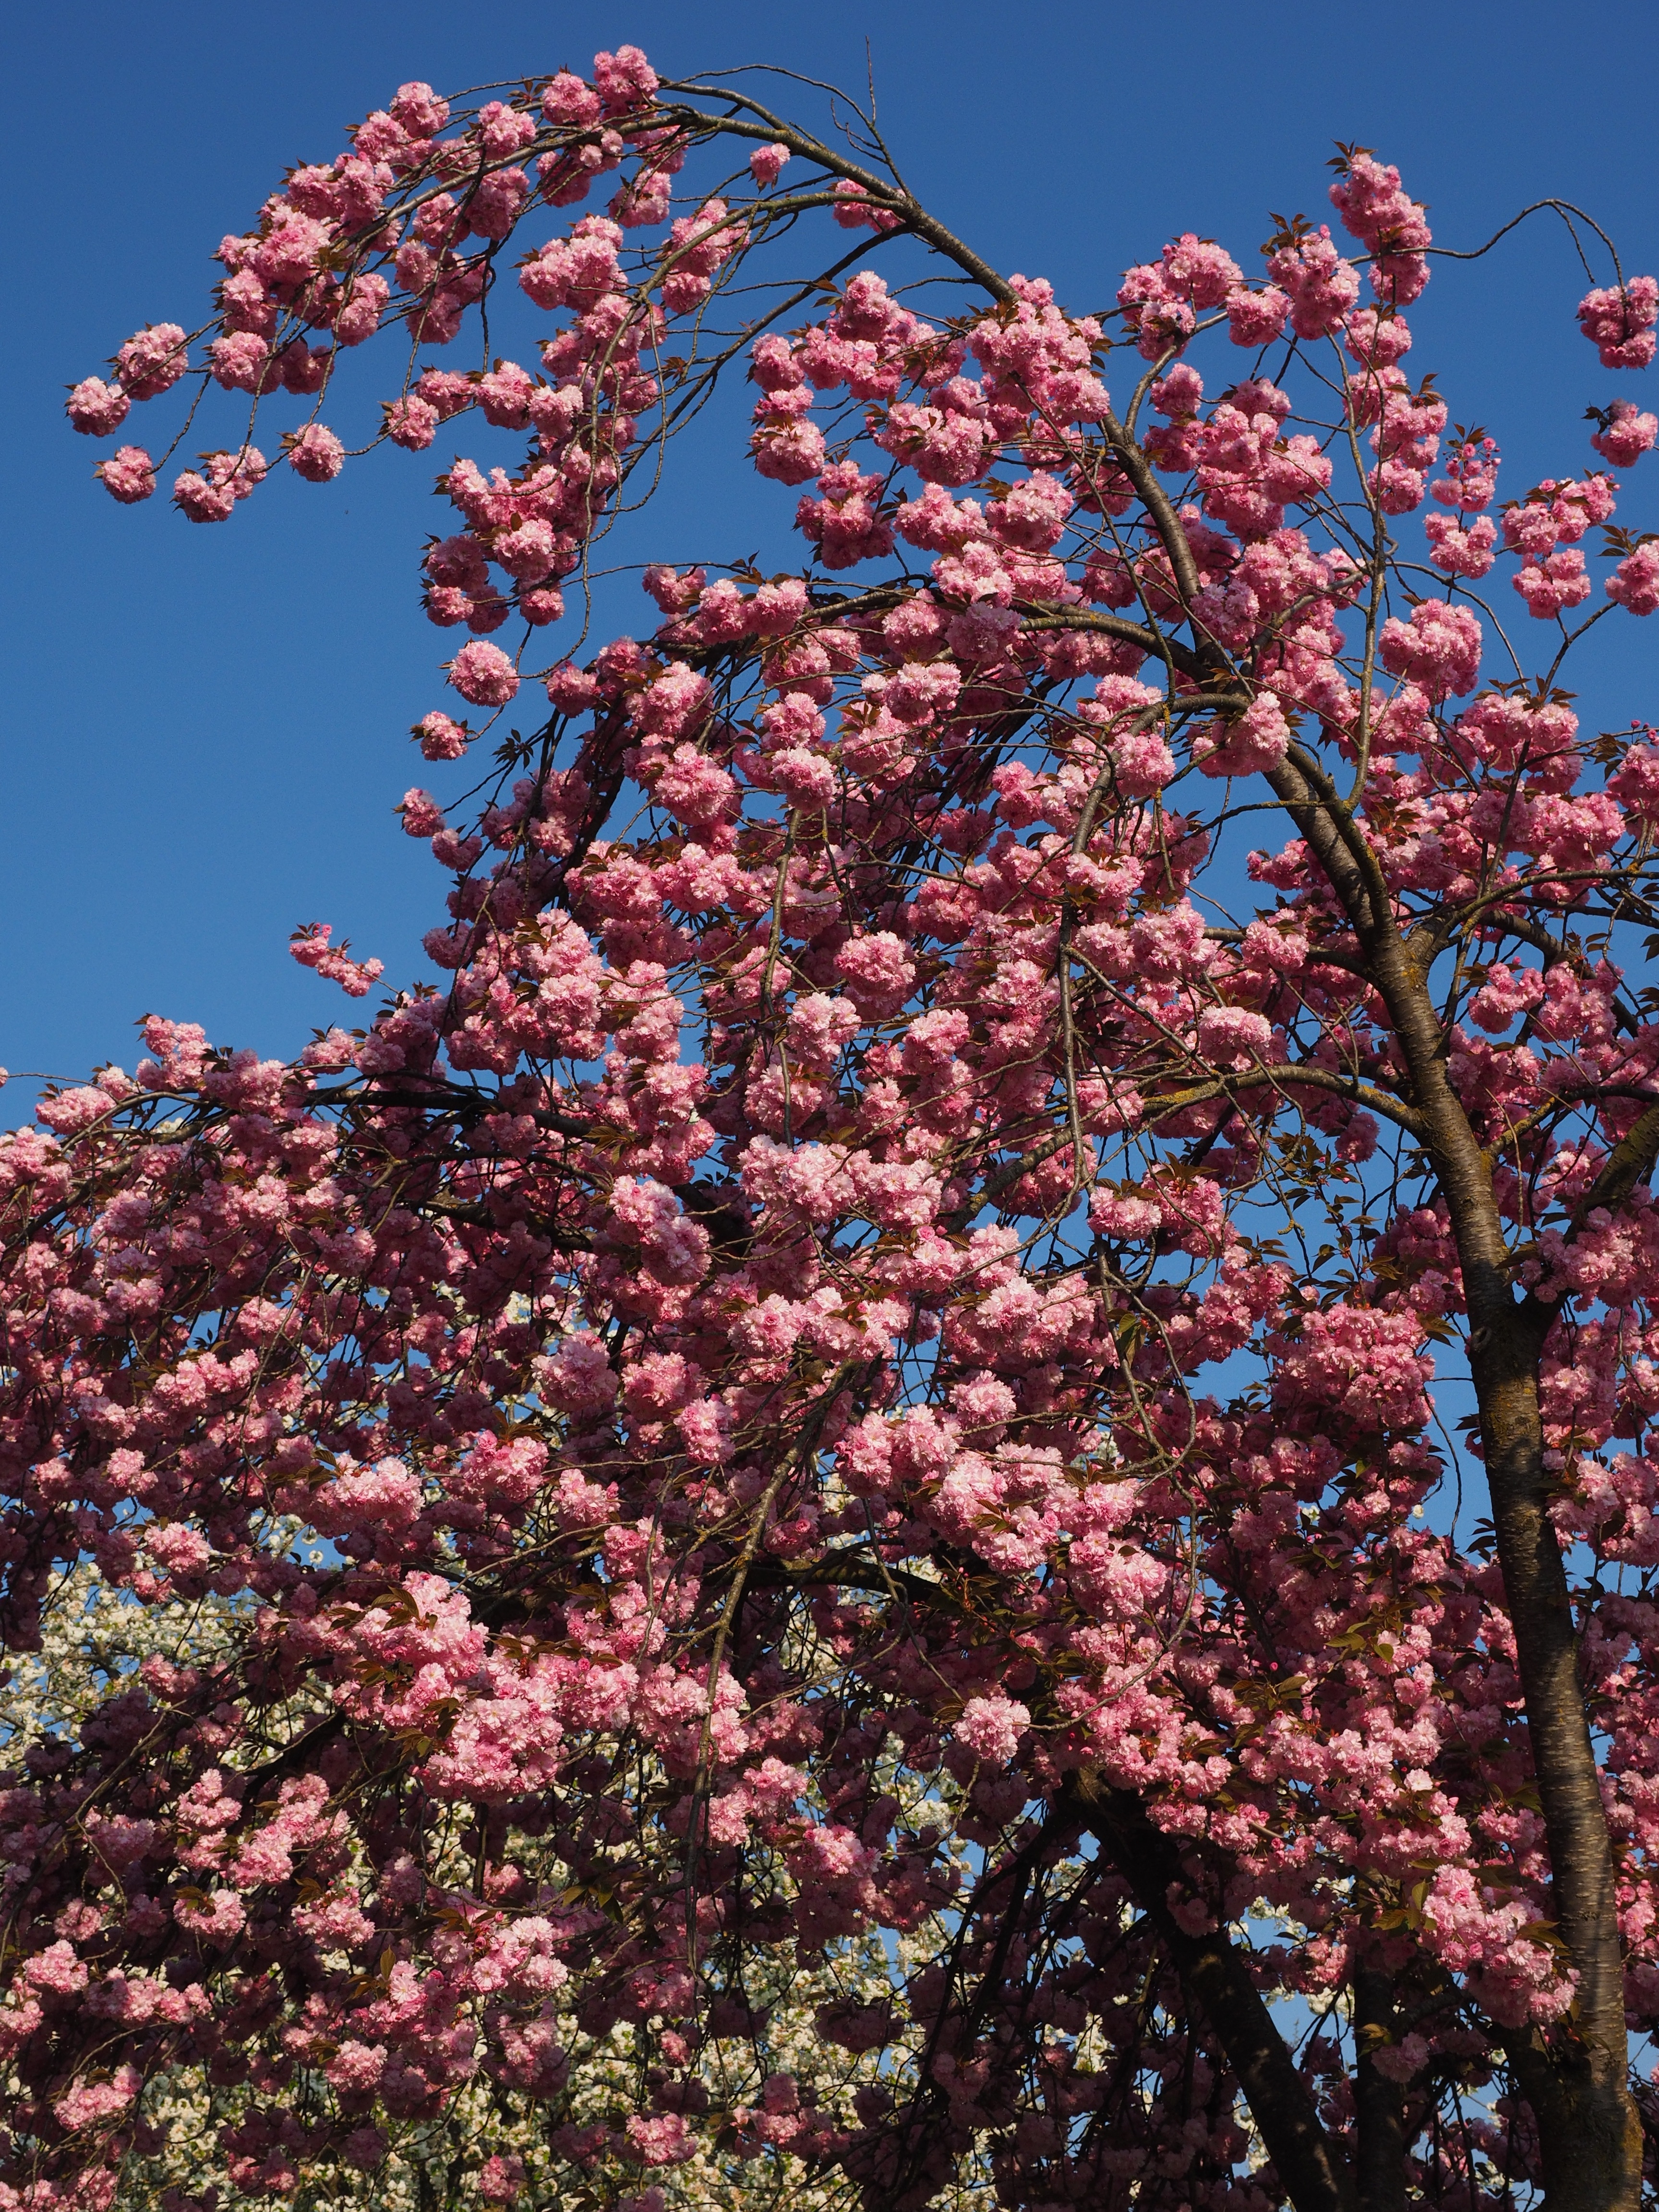
tree, branch, blossom, plant, leaf, flower, bloom, food, spring, produce, botany, pink, flora, cherry blossom, japanese, shrub, smell, tradition, bud, japanese cherry trees, prunus, cherry, ornamental plant, flowering plant, rose family, flowering twig, japanese cherry, rosaceae, prunus serrulata, japanese flowering cherry, ornamental cherry, oriental cherry, east asian cherry, grannenkirsche, yoshino cherry, yoshino, japanese culture, woody plant, land plant